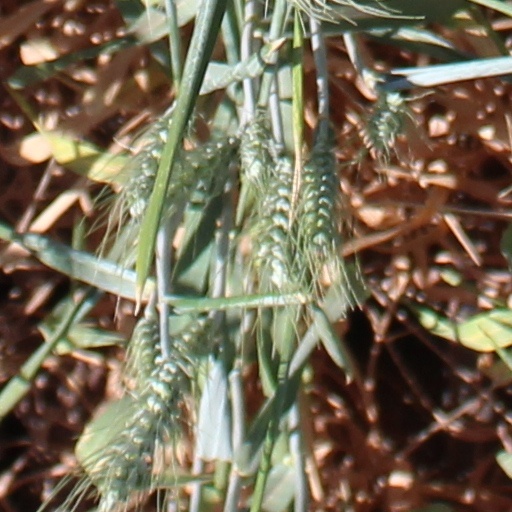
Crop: wheat